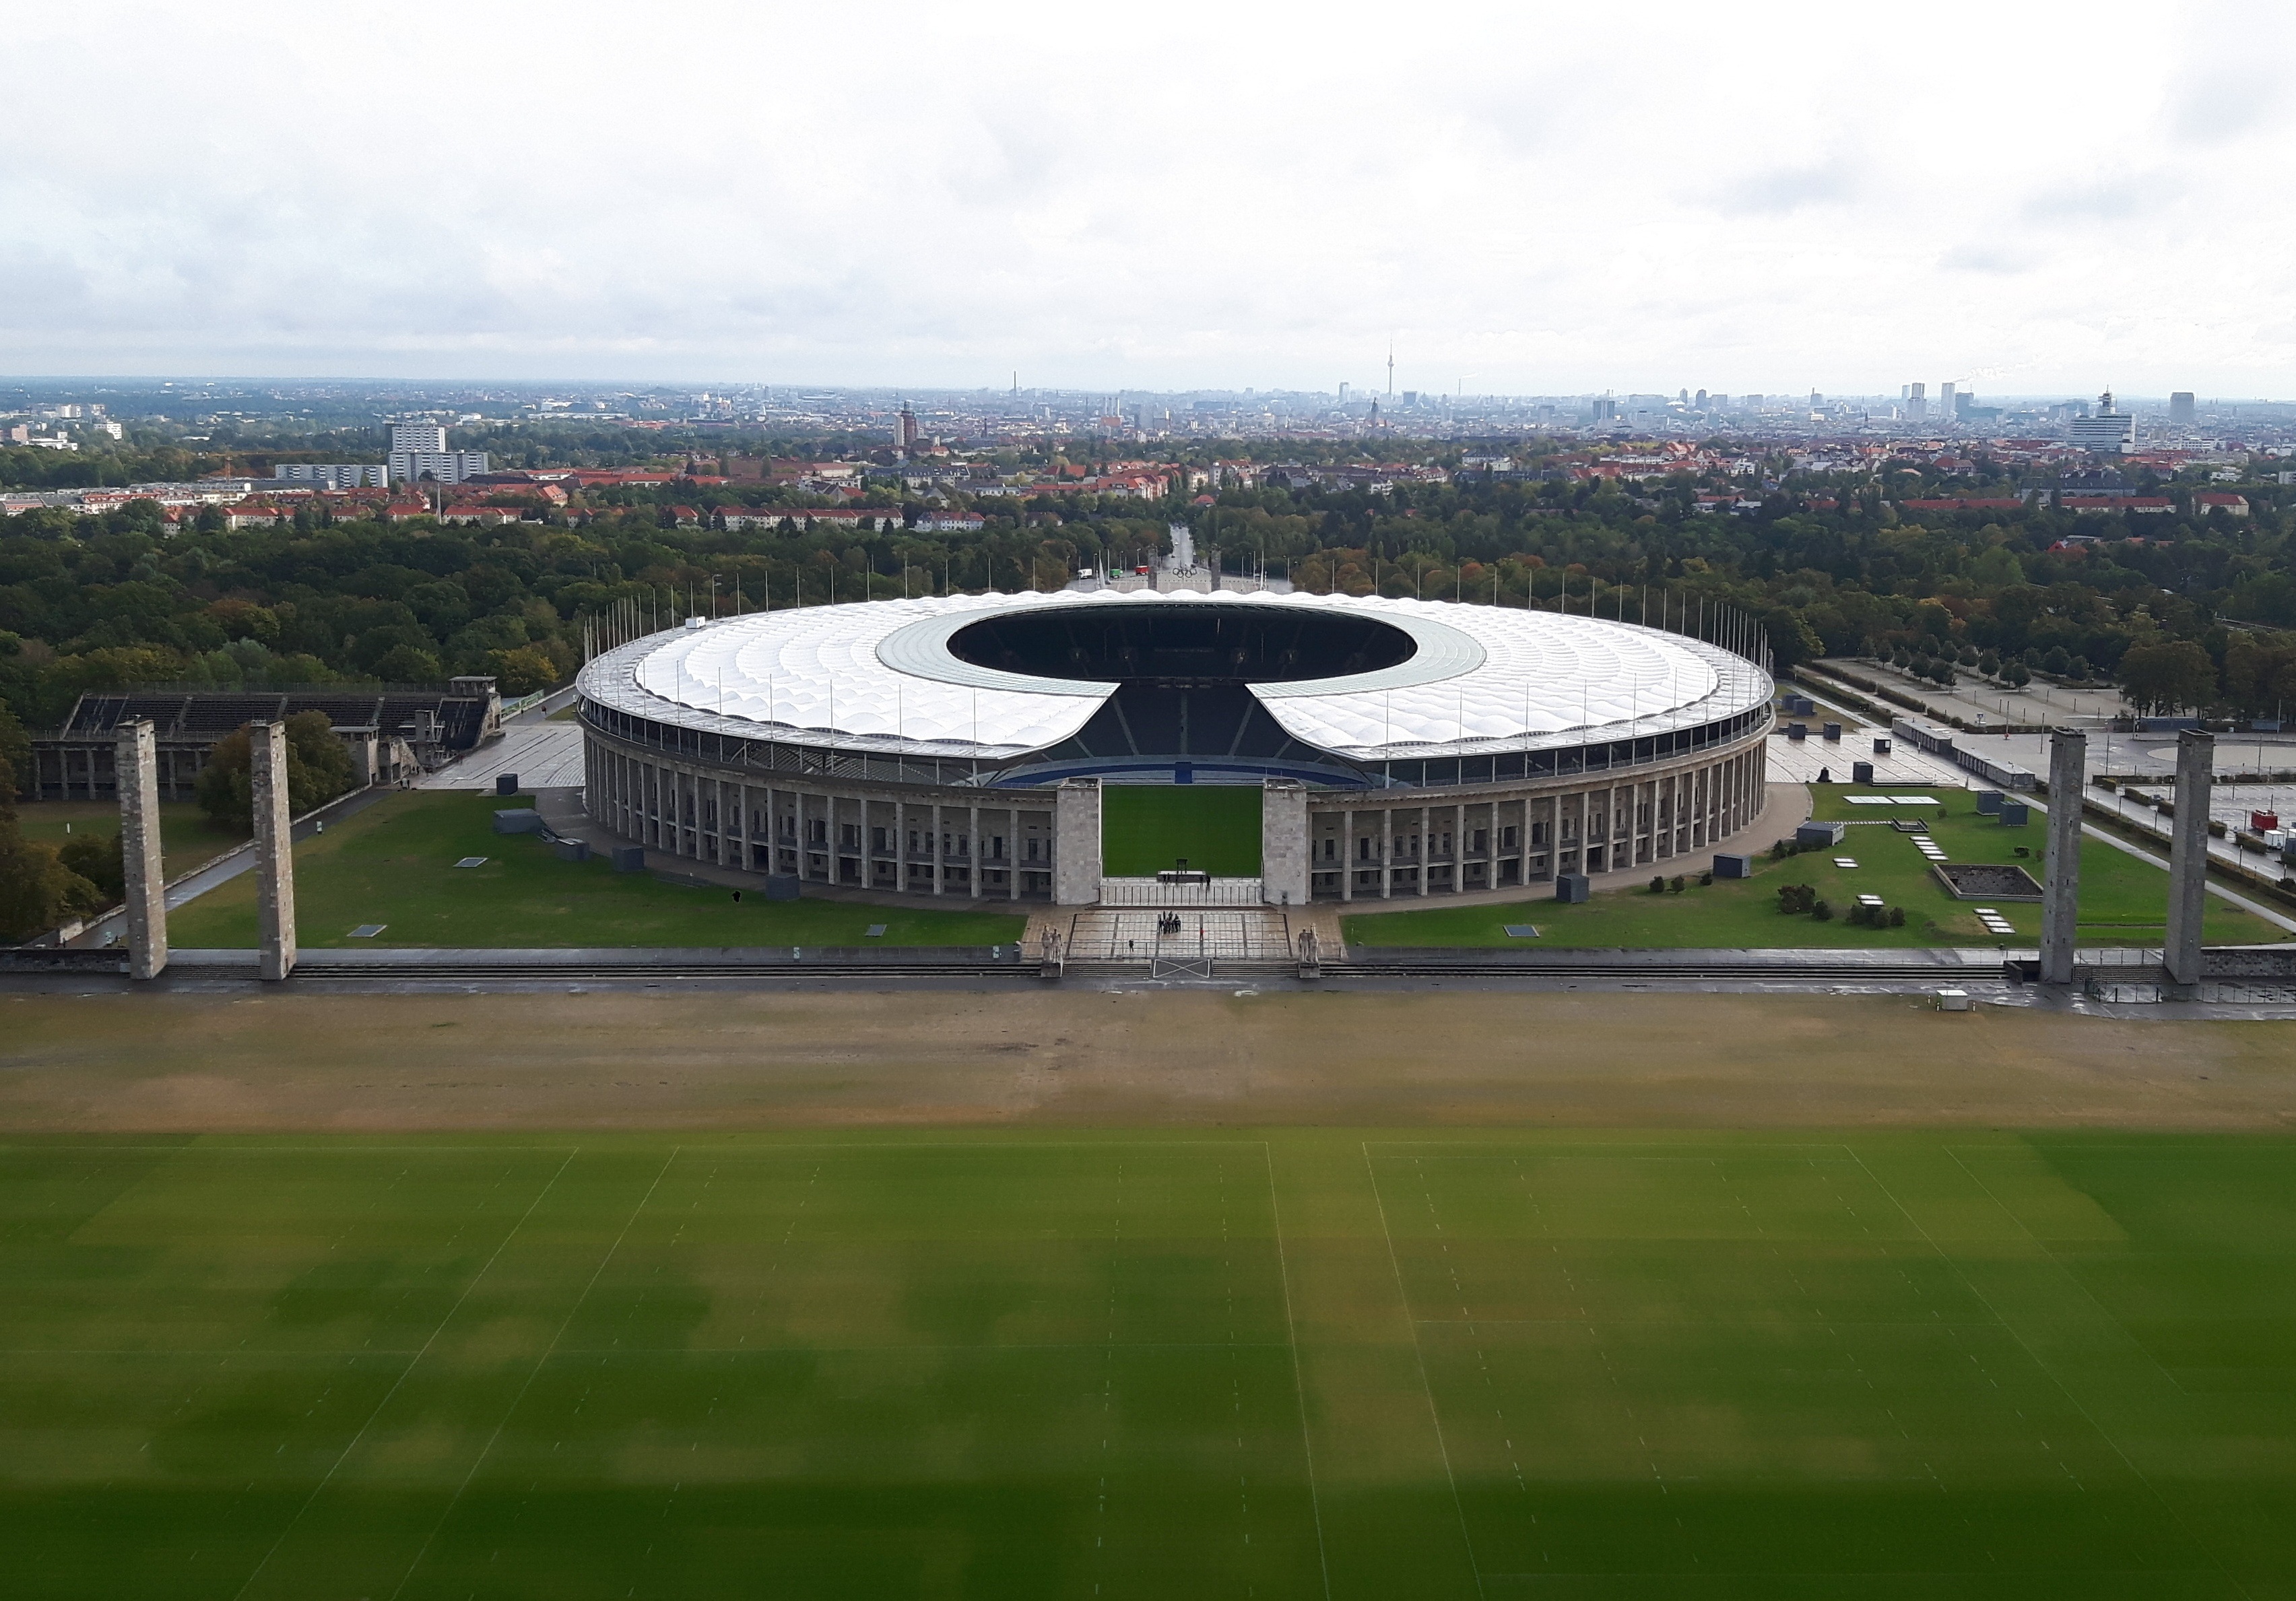
architecture, structure, sport, building, monument, football, stadium, baseball field, competition, arena, berlin, race track, olympia, olympic park, olympic stadium, state capital, baseball park, geographical feature, sport venue, soccer specific stadium, music venue, herta